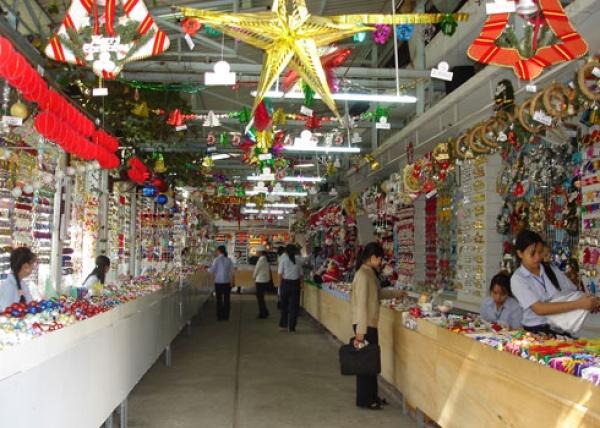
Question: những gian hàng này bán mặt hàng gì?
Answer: những gian hàng này bán đồ trang trí giáng sinh